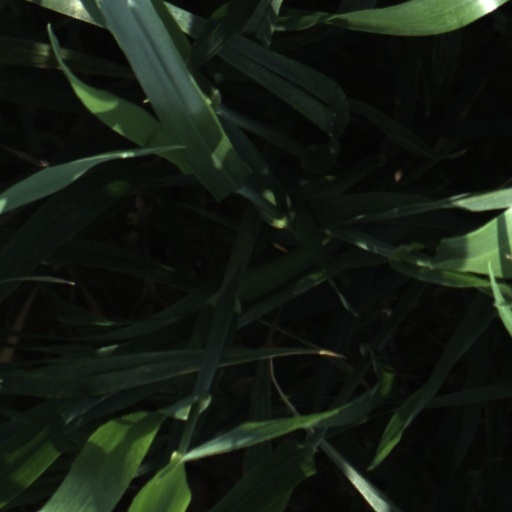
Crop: wheat